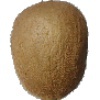
Label: kiwi